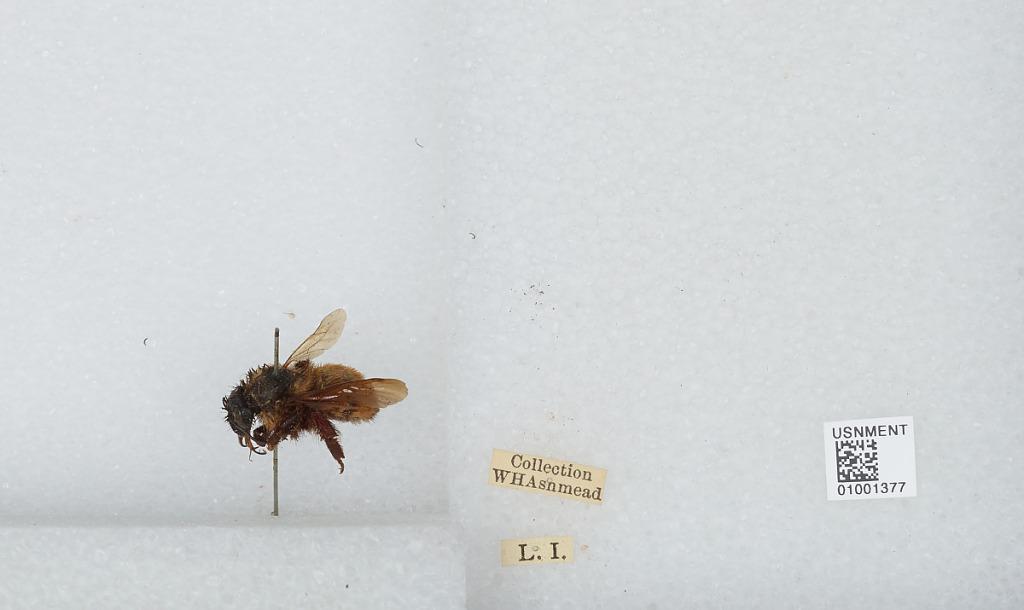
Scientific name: Bombus (Fervidobombus) fervidus fervidus (Fabricius)
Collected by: W. Ashmead